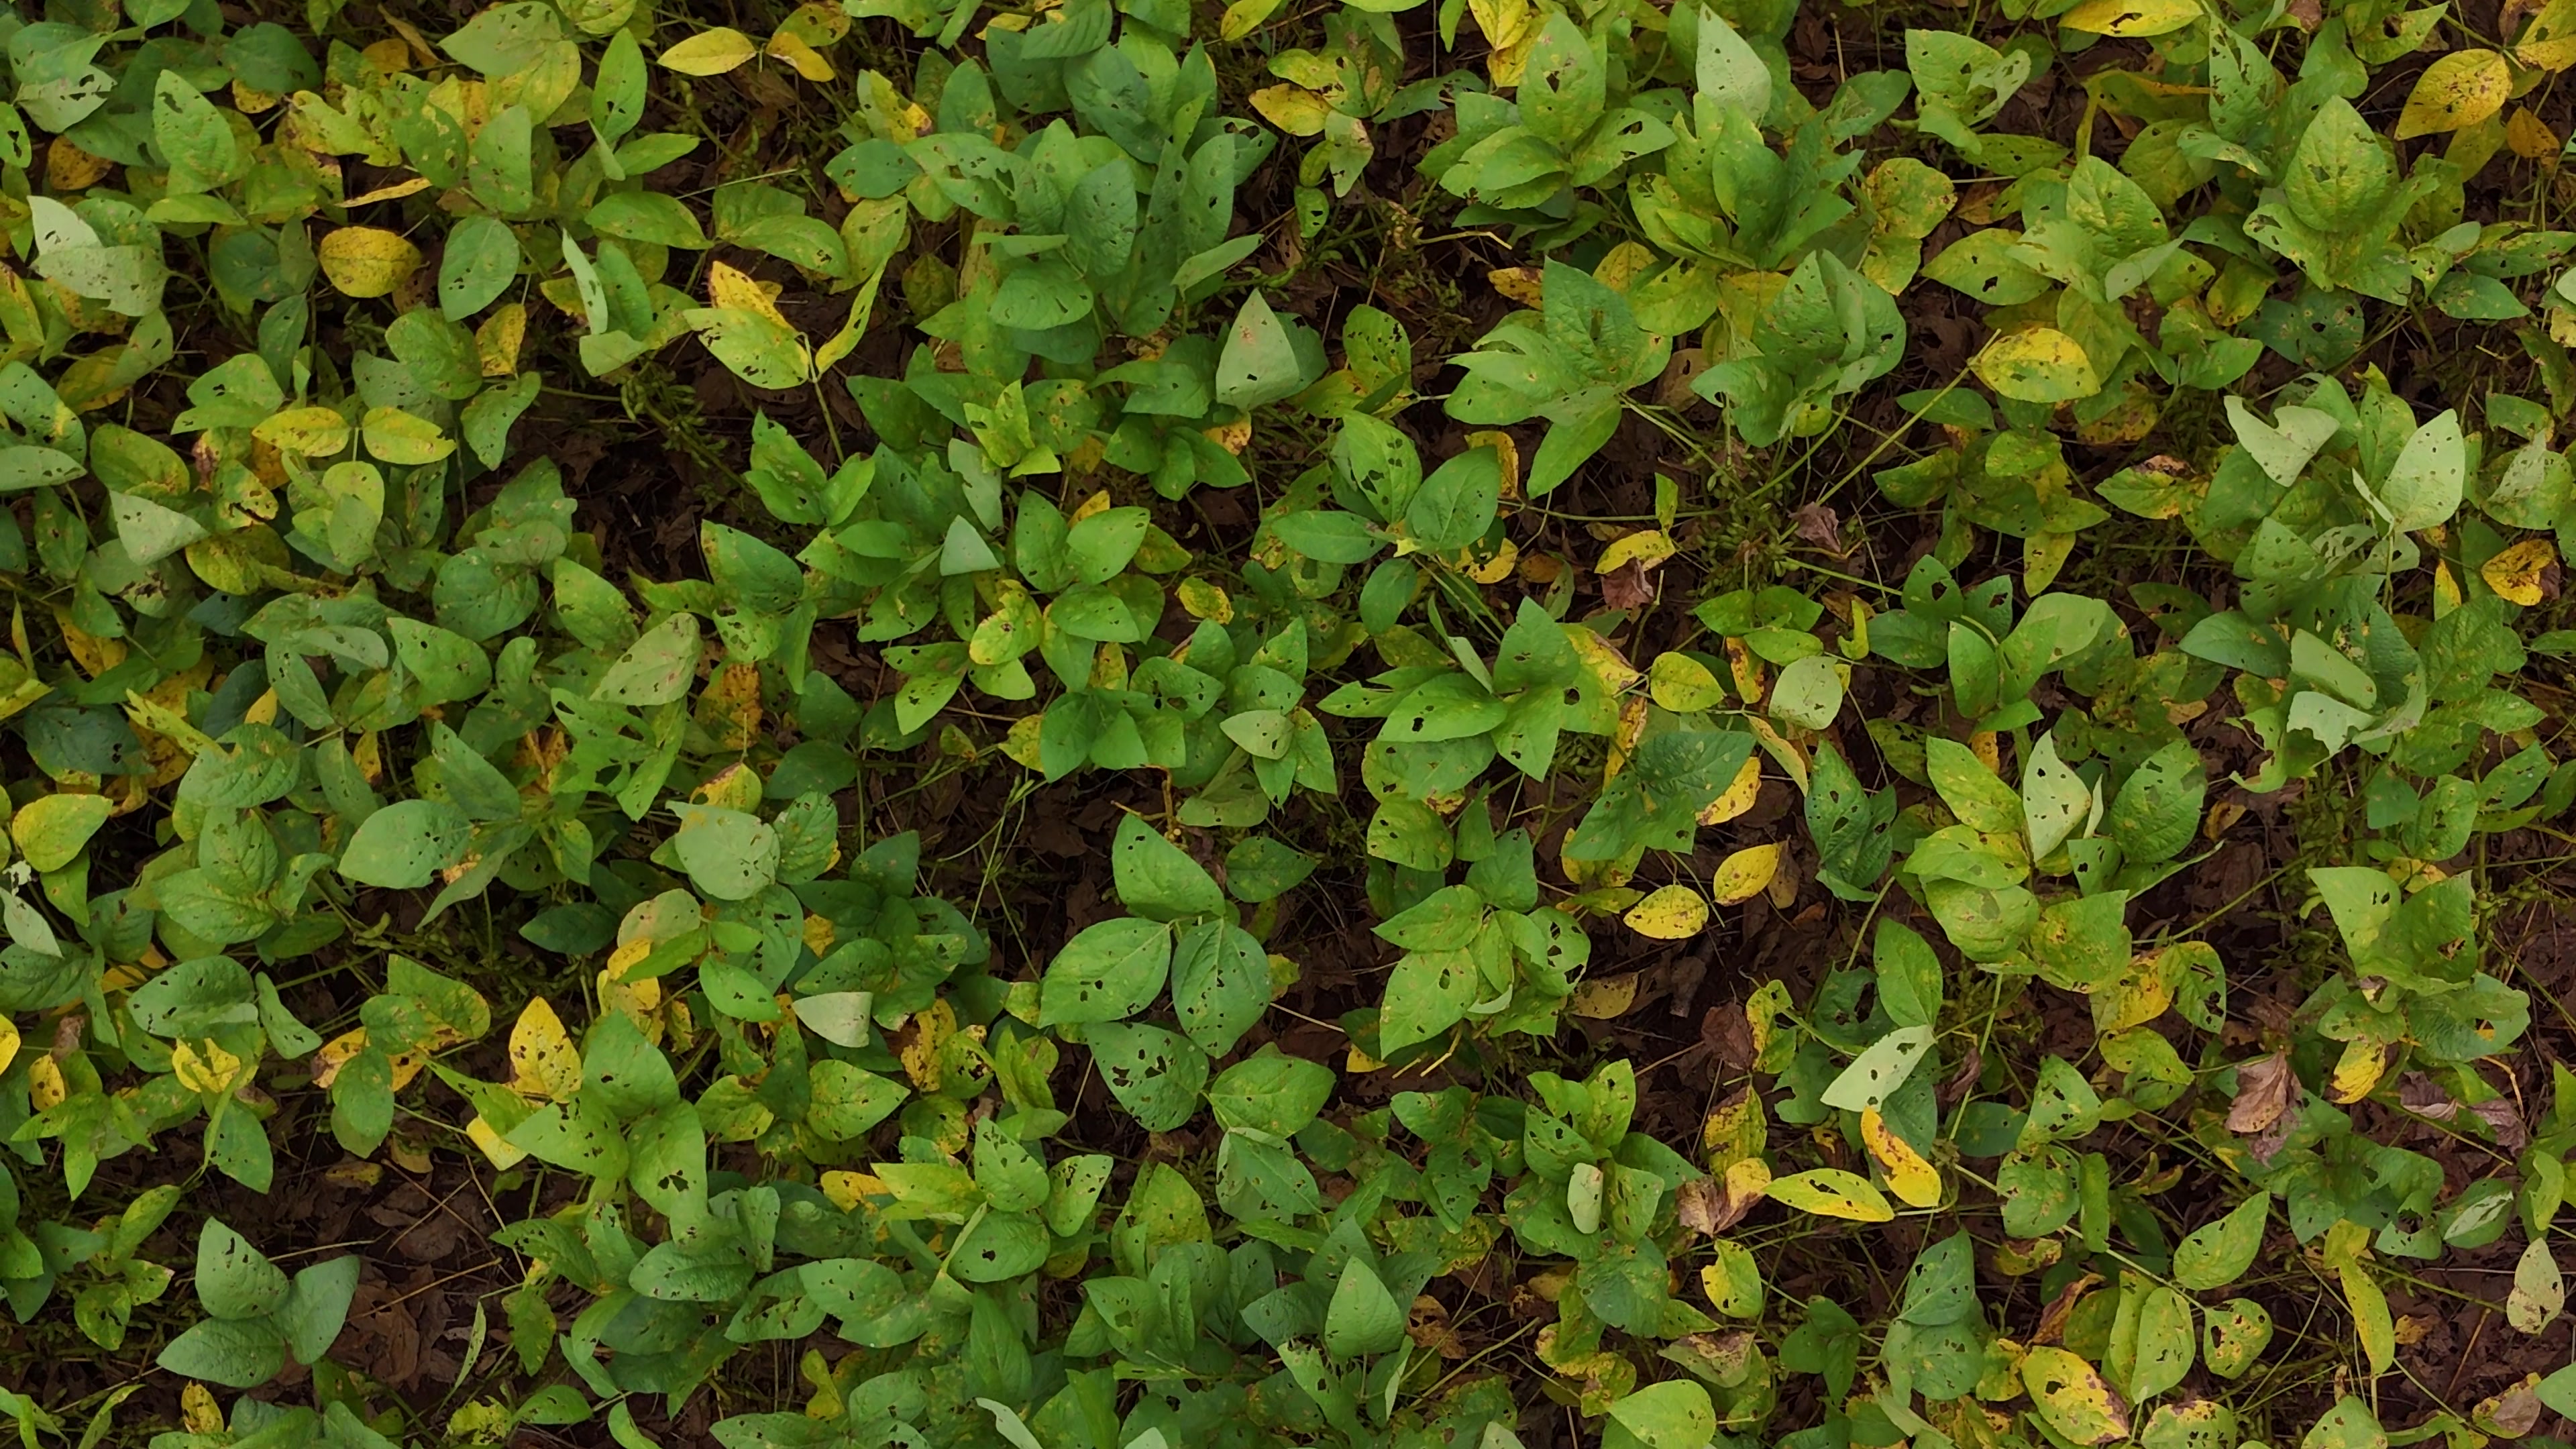
Label: Rust